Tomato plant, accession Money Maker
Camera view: bottom (45 deg); turntable rotation: 300 degrees
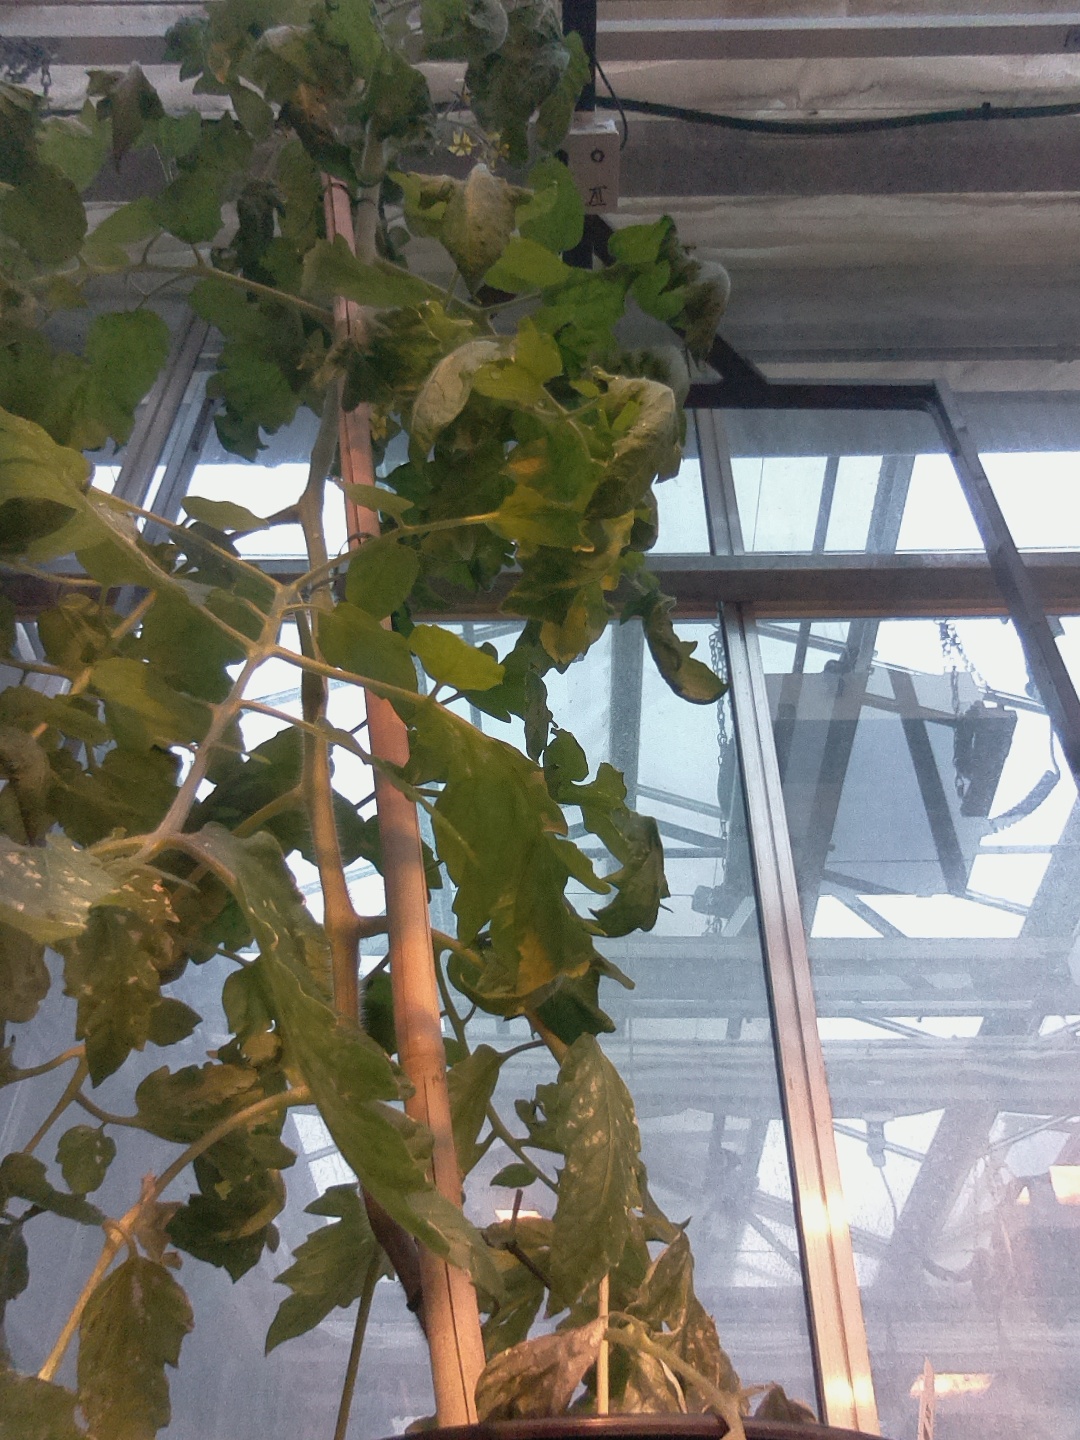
BBCH growth stage 70: Fruits at the main stem or branches visibles